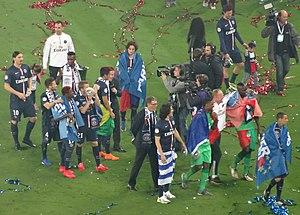
Zlatan Ibrahimović est un footballeur international suédois et bosnien, né le 3 octobre 1981 à Malmö qui joue actuellement au poste d'attaquant.
La saison 2014-2015 du Paris Saint-Germain est la 41ᵉ saison du club de la capitale en première division.
Laurent Blanc, né le 19 novembre 1965 à Alès, est un footballeur international puis entraîneur français. Il évolue majoritairement au poste de défenseur du début des années 1980 au début des années 2000.